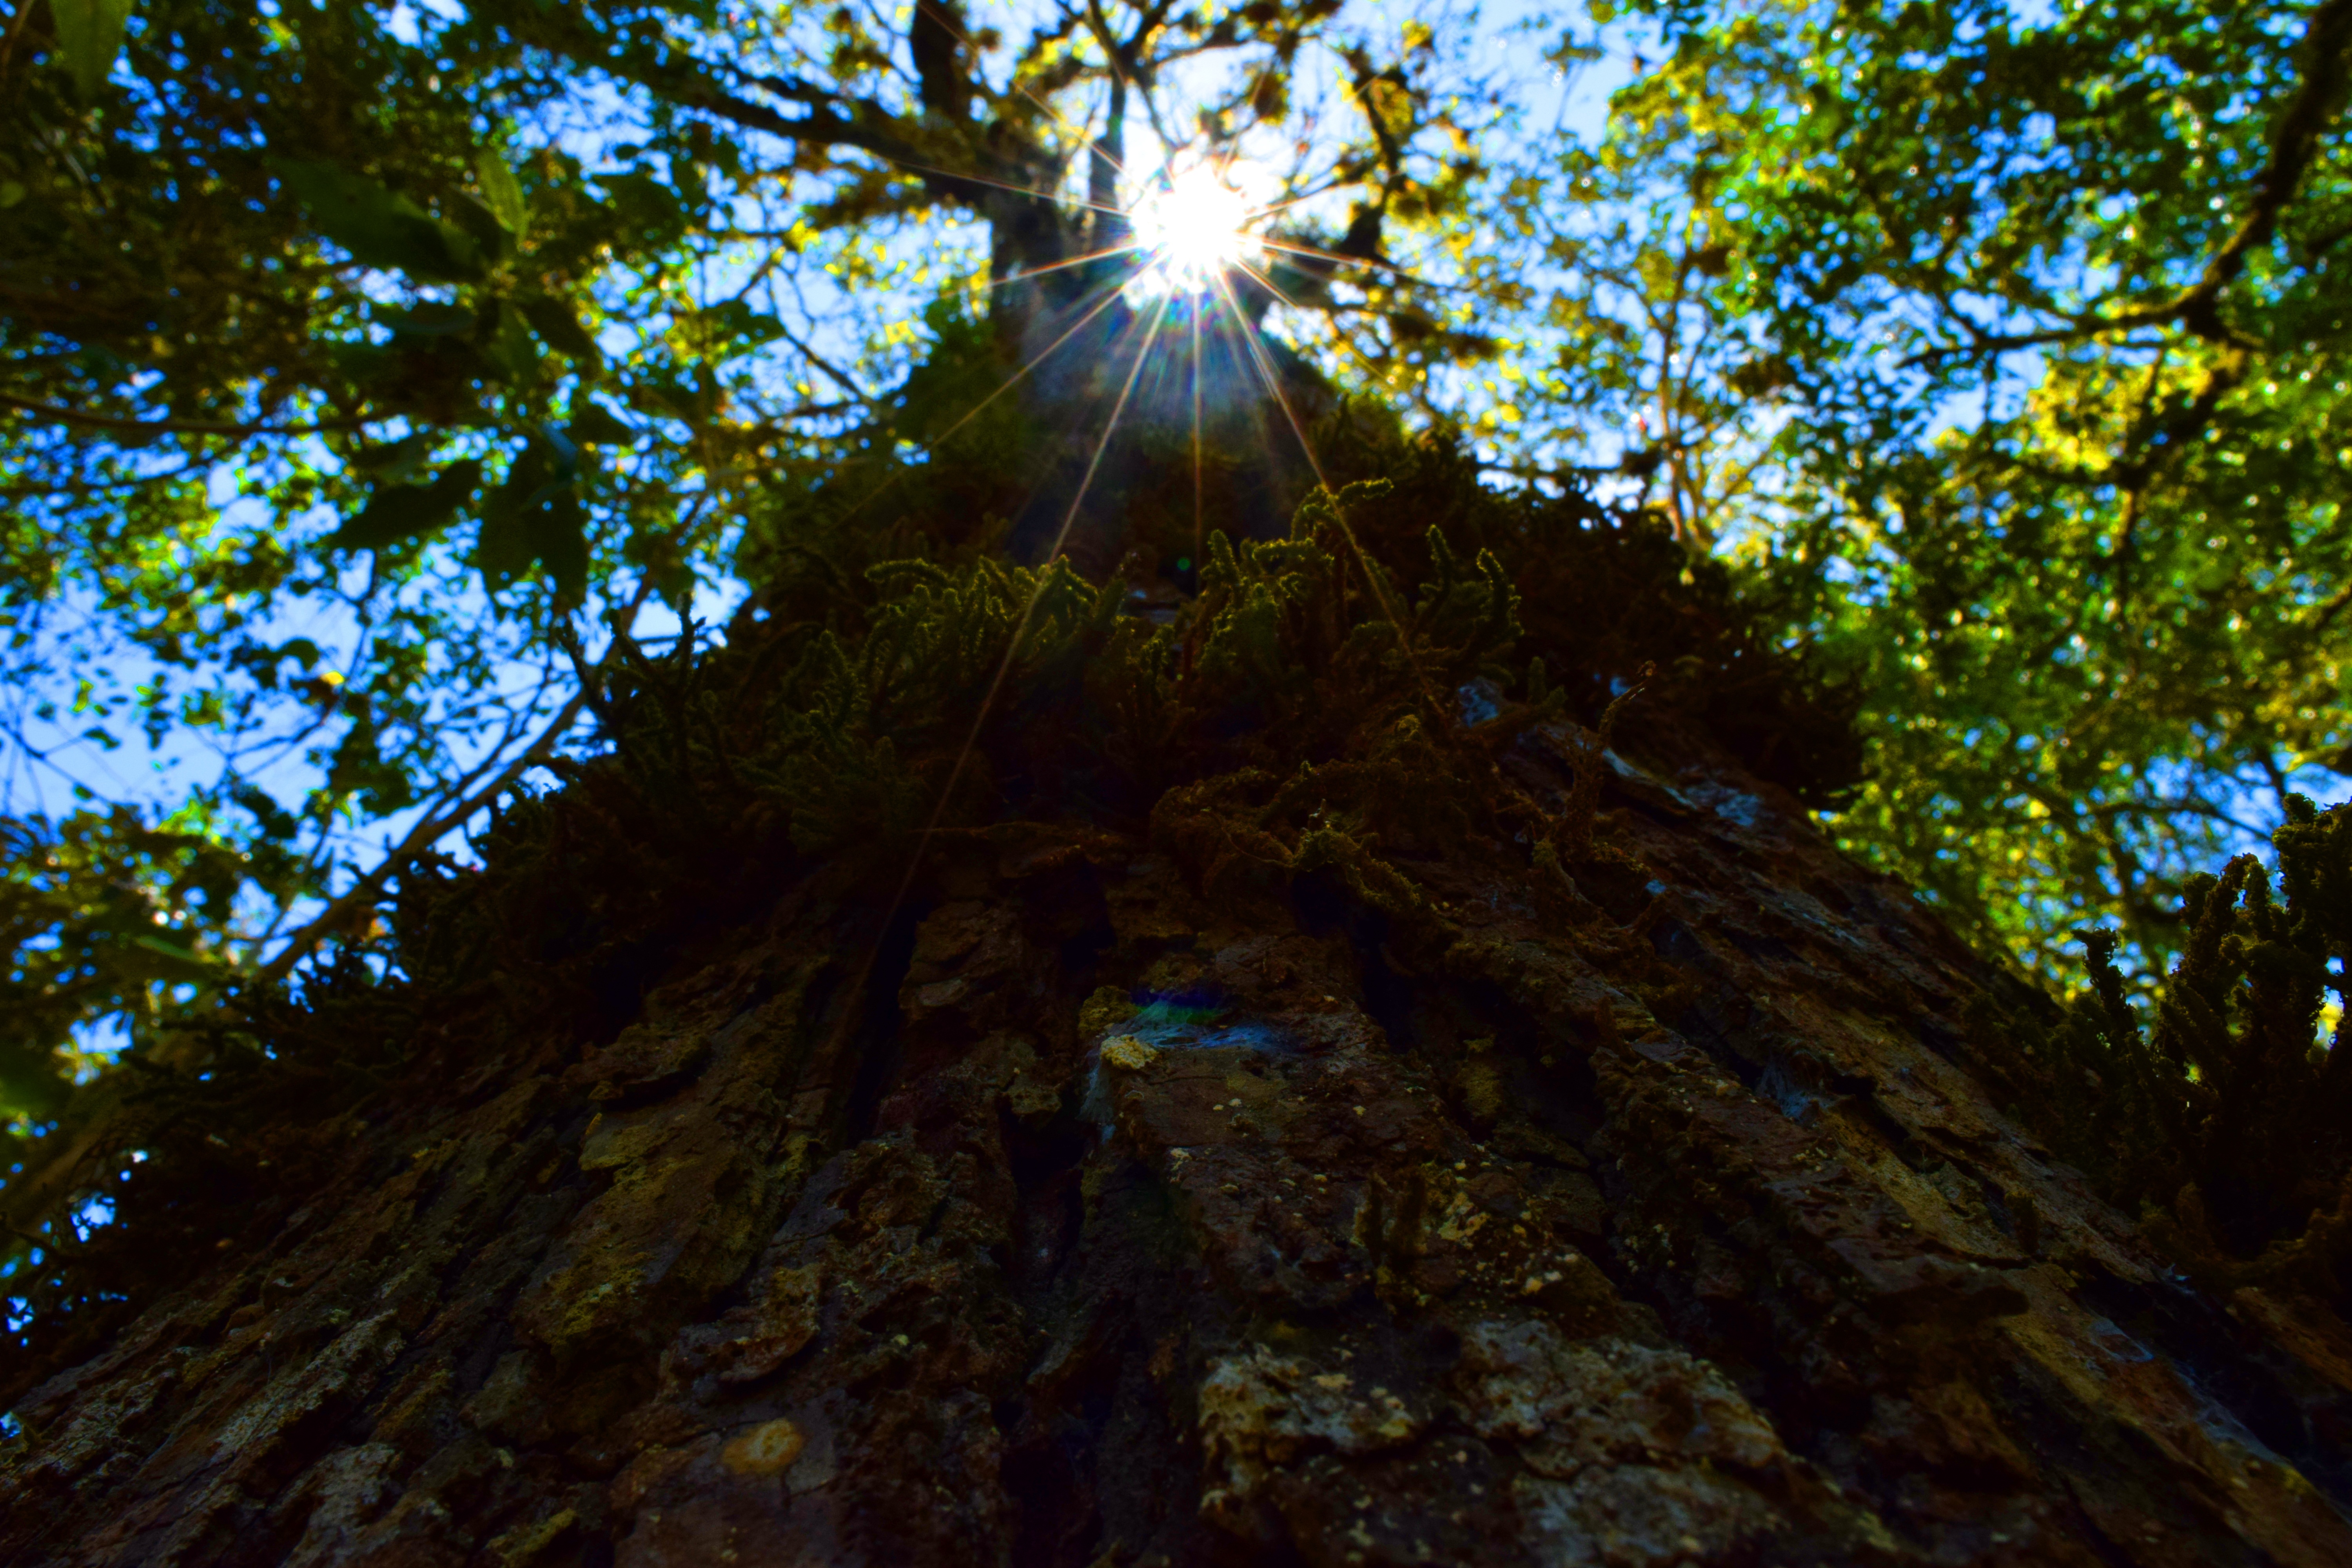
landscape, tree, nature, forest, branch, light, plant, sky, sun, sunlight, leaf, green, reflection, jungle, vegetable, autumn, shadow, lighting, trees, lights, rainforest, deciduous, woodland, habitat, colombia, old growth forest, natural environment, woody plant